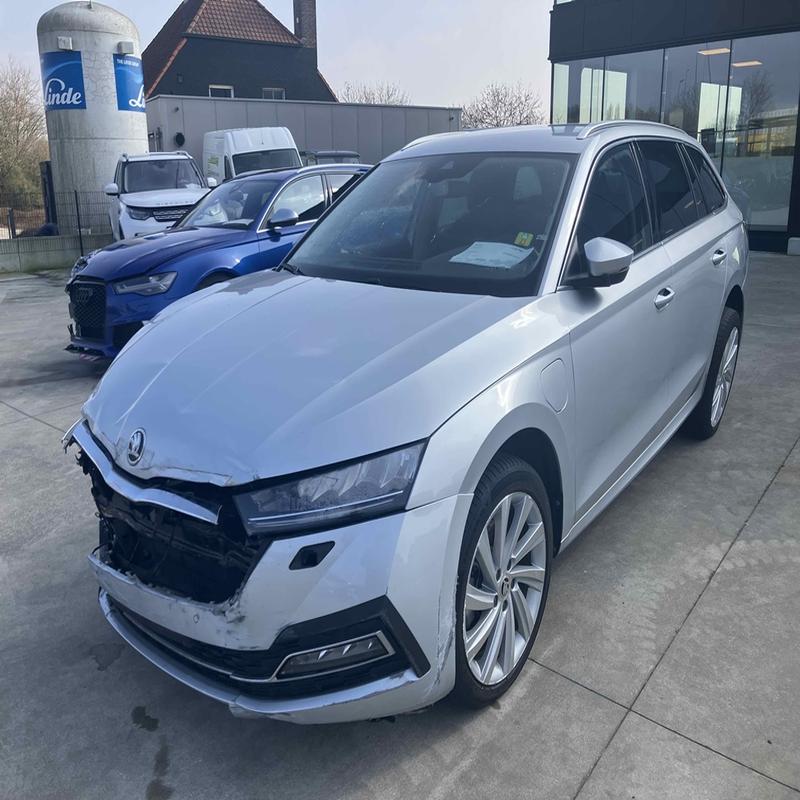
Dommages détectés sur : pare-choc avant, capot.
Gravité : majeur